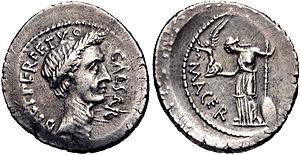
Un magistrat monétaire ou triumvir monétaire est un membre du collège de trois magistrats supervisant la frappe de la monnaie sous la Rome antique.
La Vénus Victrix est dans la Rome antique une représentation de la déesse Vénus victorieuse ou amenant la victoire, célébrée notamment par Pompée pour fêter l'un de ses succès militaires. Elle est cependant inspirée d'une Aphrodite armée « Nikếphoros » qui dans certaines régions Est de la Grèce antique protégeait les acropoles et elle trouve sa source primitive dans la victoire que remporte Aphrodite lors du Jugement de Pâris évoquée dans la mythologie grecque et sa conséquence, selon l'Énéide, sur la fondation de Rome par l'entremise de son fils Énée. Dans la tradition romaine, la réputation d'une Vénus victorieuse s'affirmera au IIIᵉ siècle av. J.-C., notamment lors de l'affrontement avec Carthage.